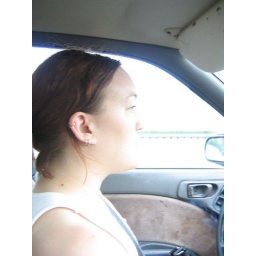
Some very cute girl driving (don't ask how I got in the car)